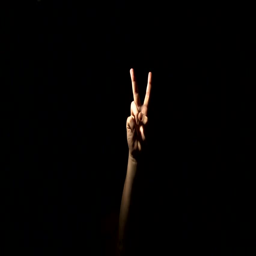
v as victory out of the dark